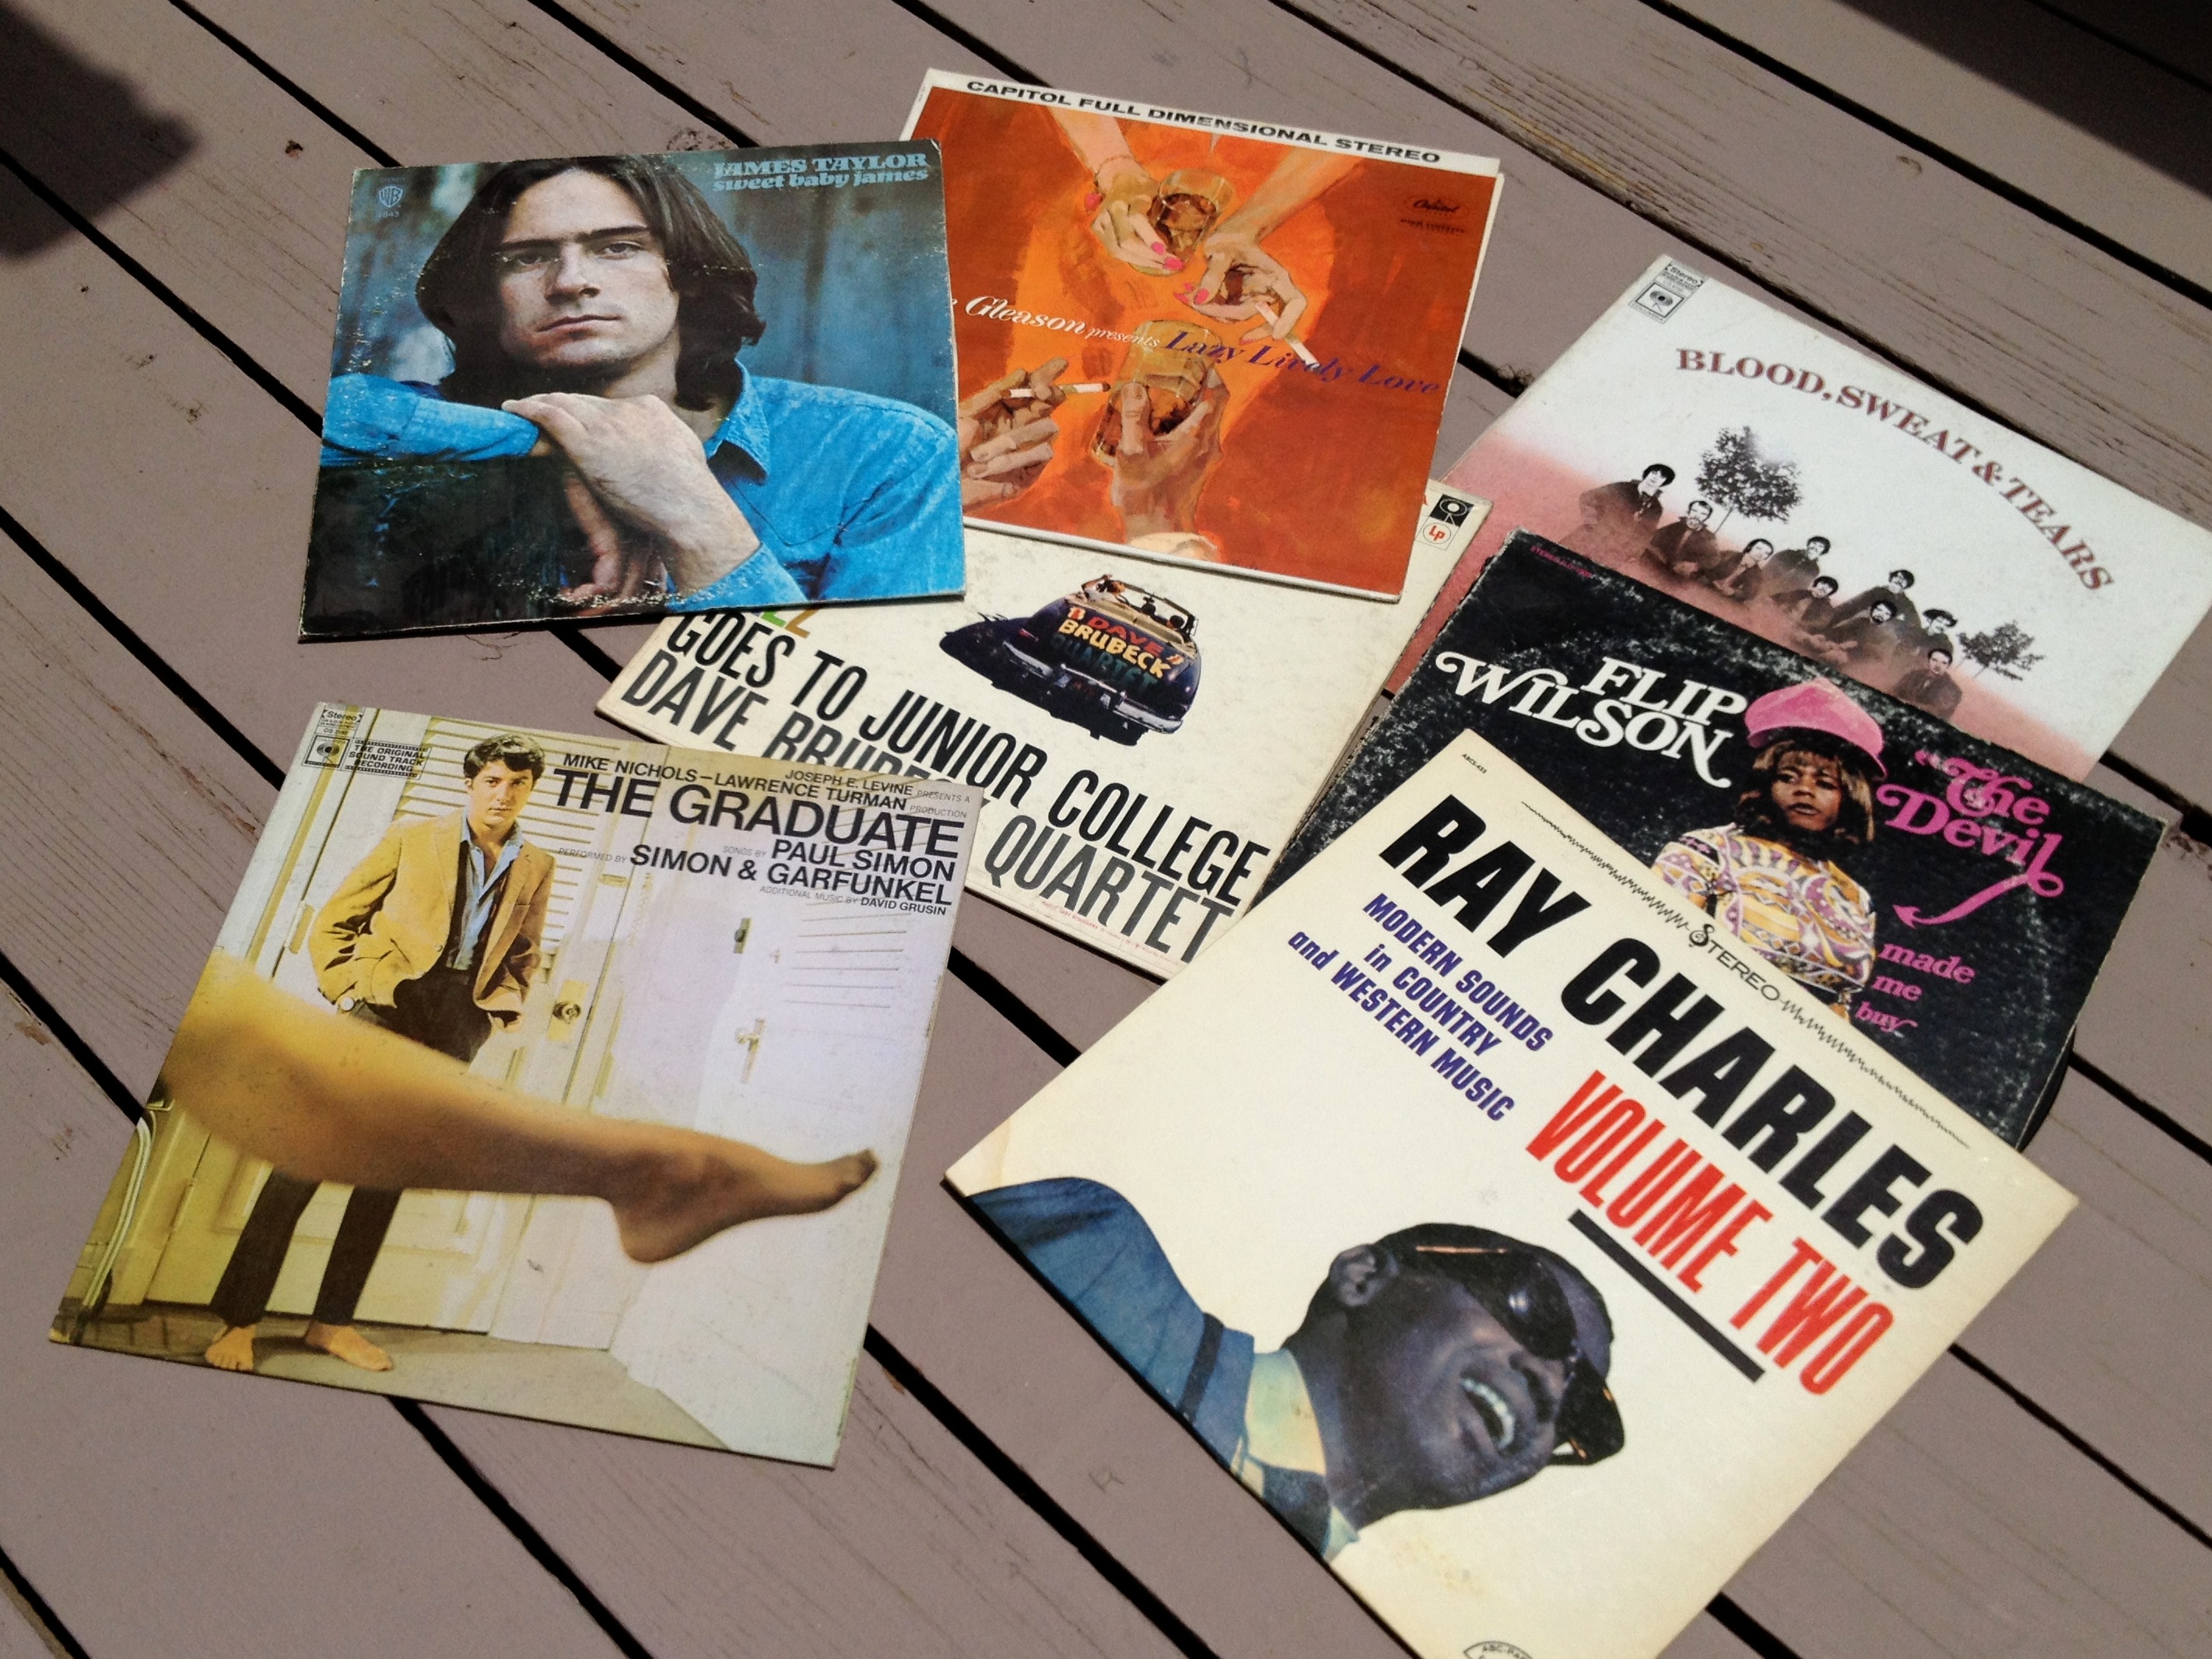
advertising, brand, art, design, collage, poster, graphic design